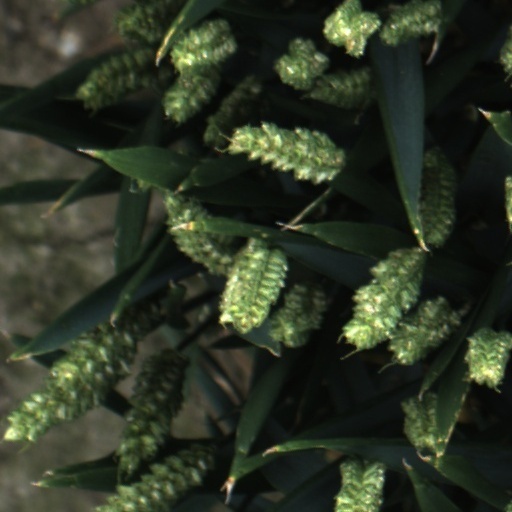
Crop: wheat